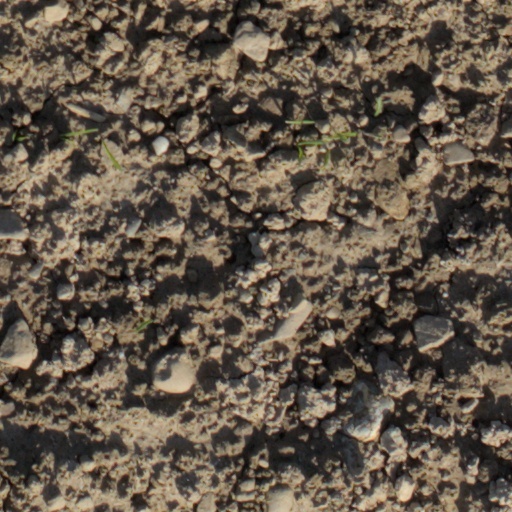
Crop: wheat